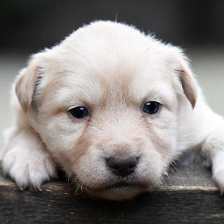
Label: animals